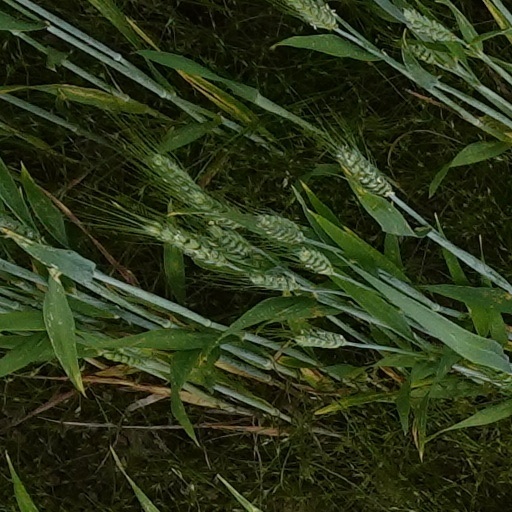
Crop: wheat